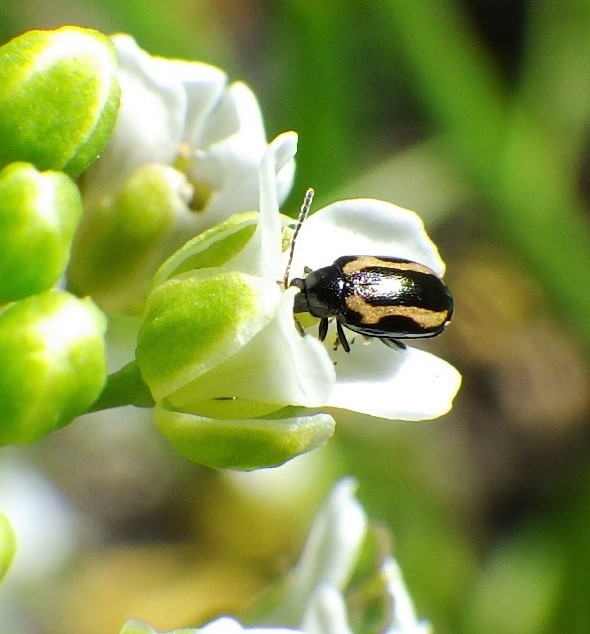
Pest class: striped_flea_beetle